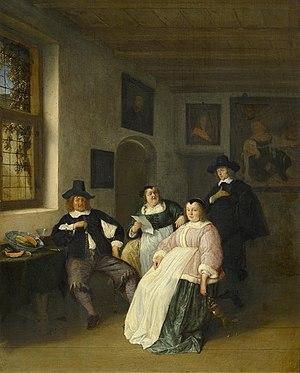
Adriaen van Ostade, né Adriaen Hendricx, baptisé à Haarlem le 10 décembre 1610 et enterré le 2 mai 1685), est un peintre et graveur néerlandais spécialisé dans la scène de genre, et plus particulièrement l'illustration de la vie paysanne. Ses œuvres, très nombreuses et de format réduit pour la plupart, héritières de Brueghel l'Ancien, sont notamment caractérisées par un traitement caricatural des personnages et un certain humour.